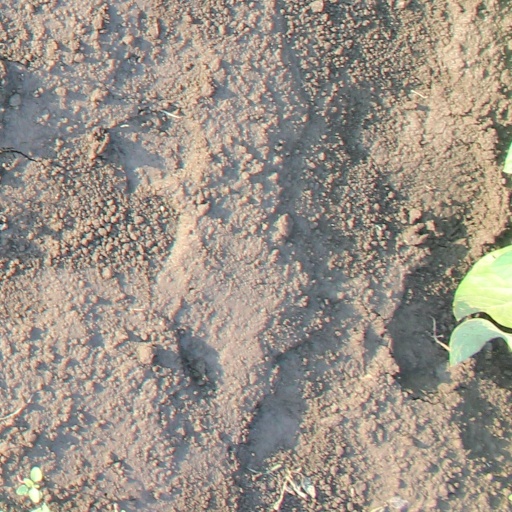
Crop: soybean